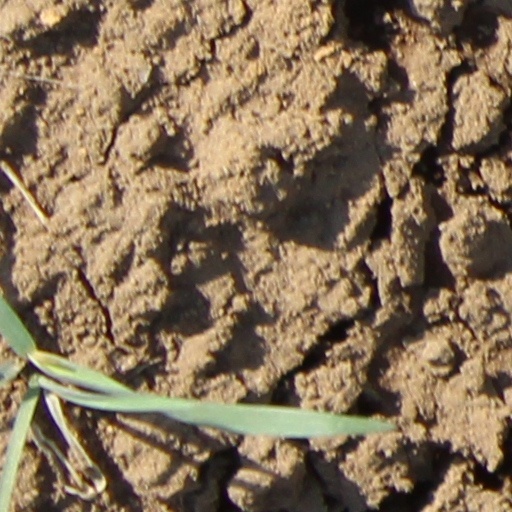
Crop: wheat